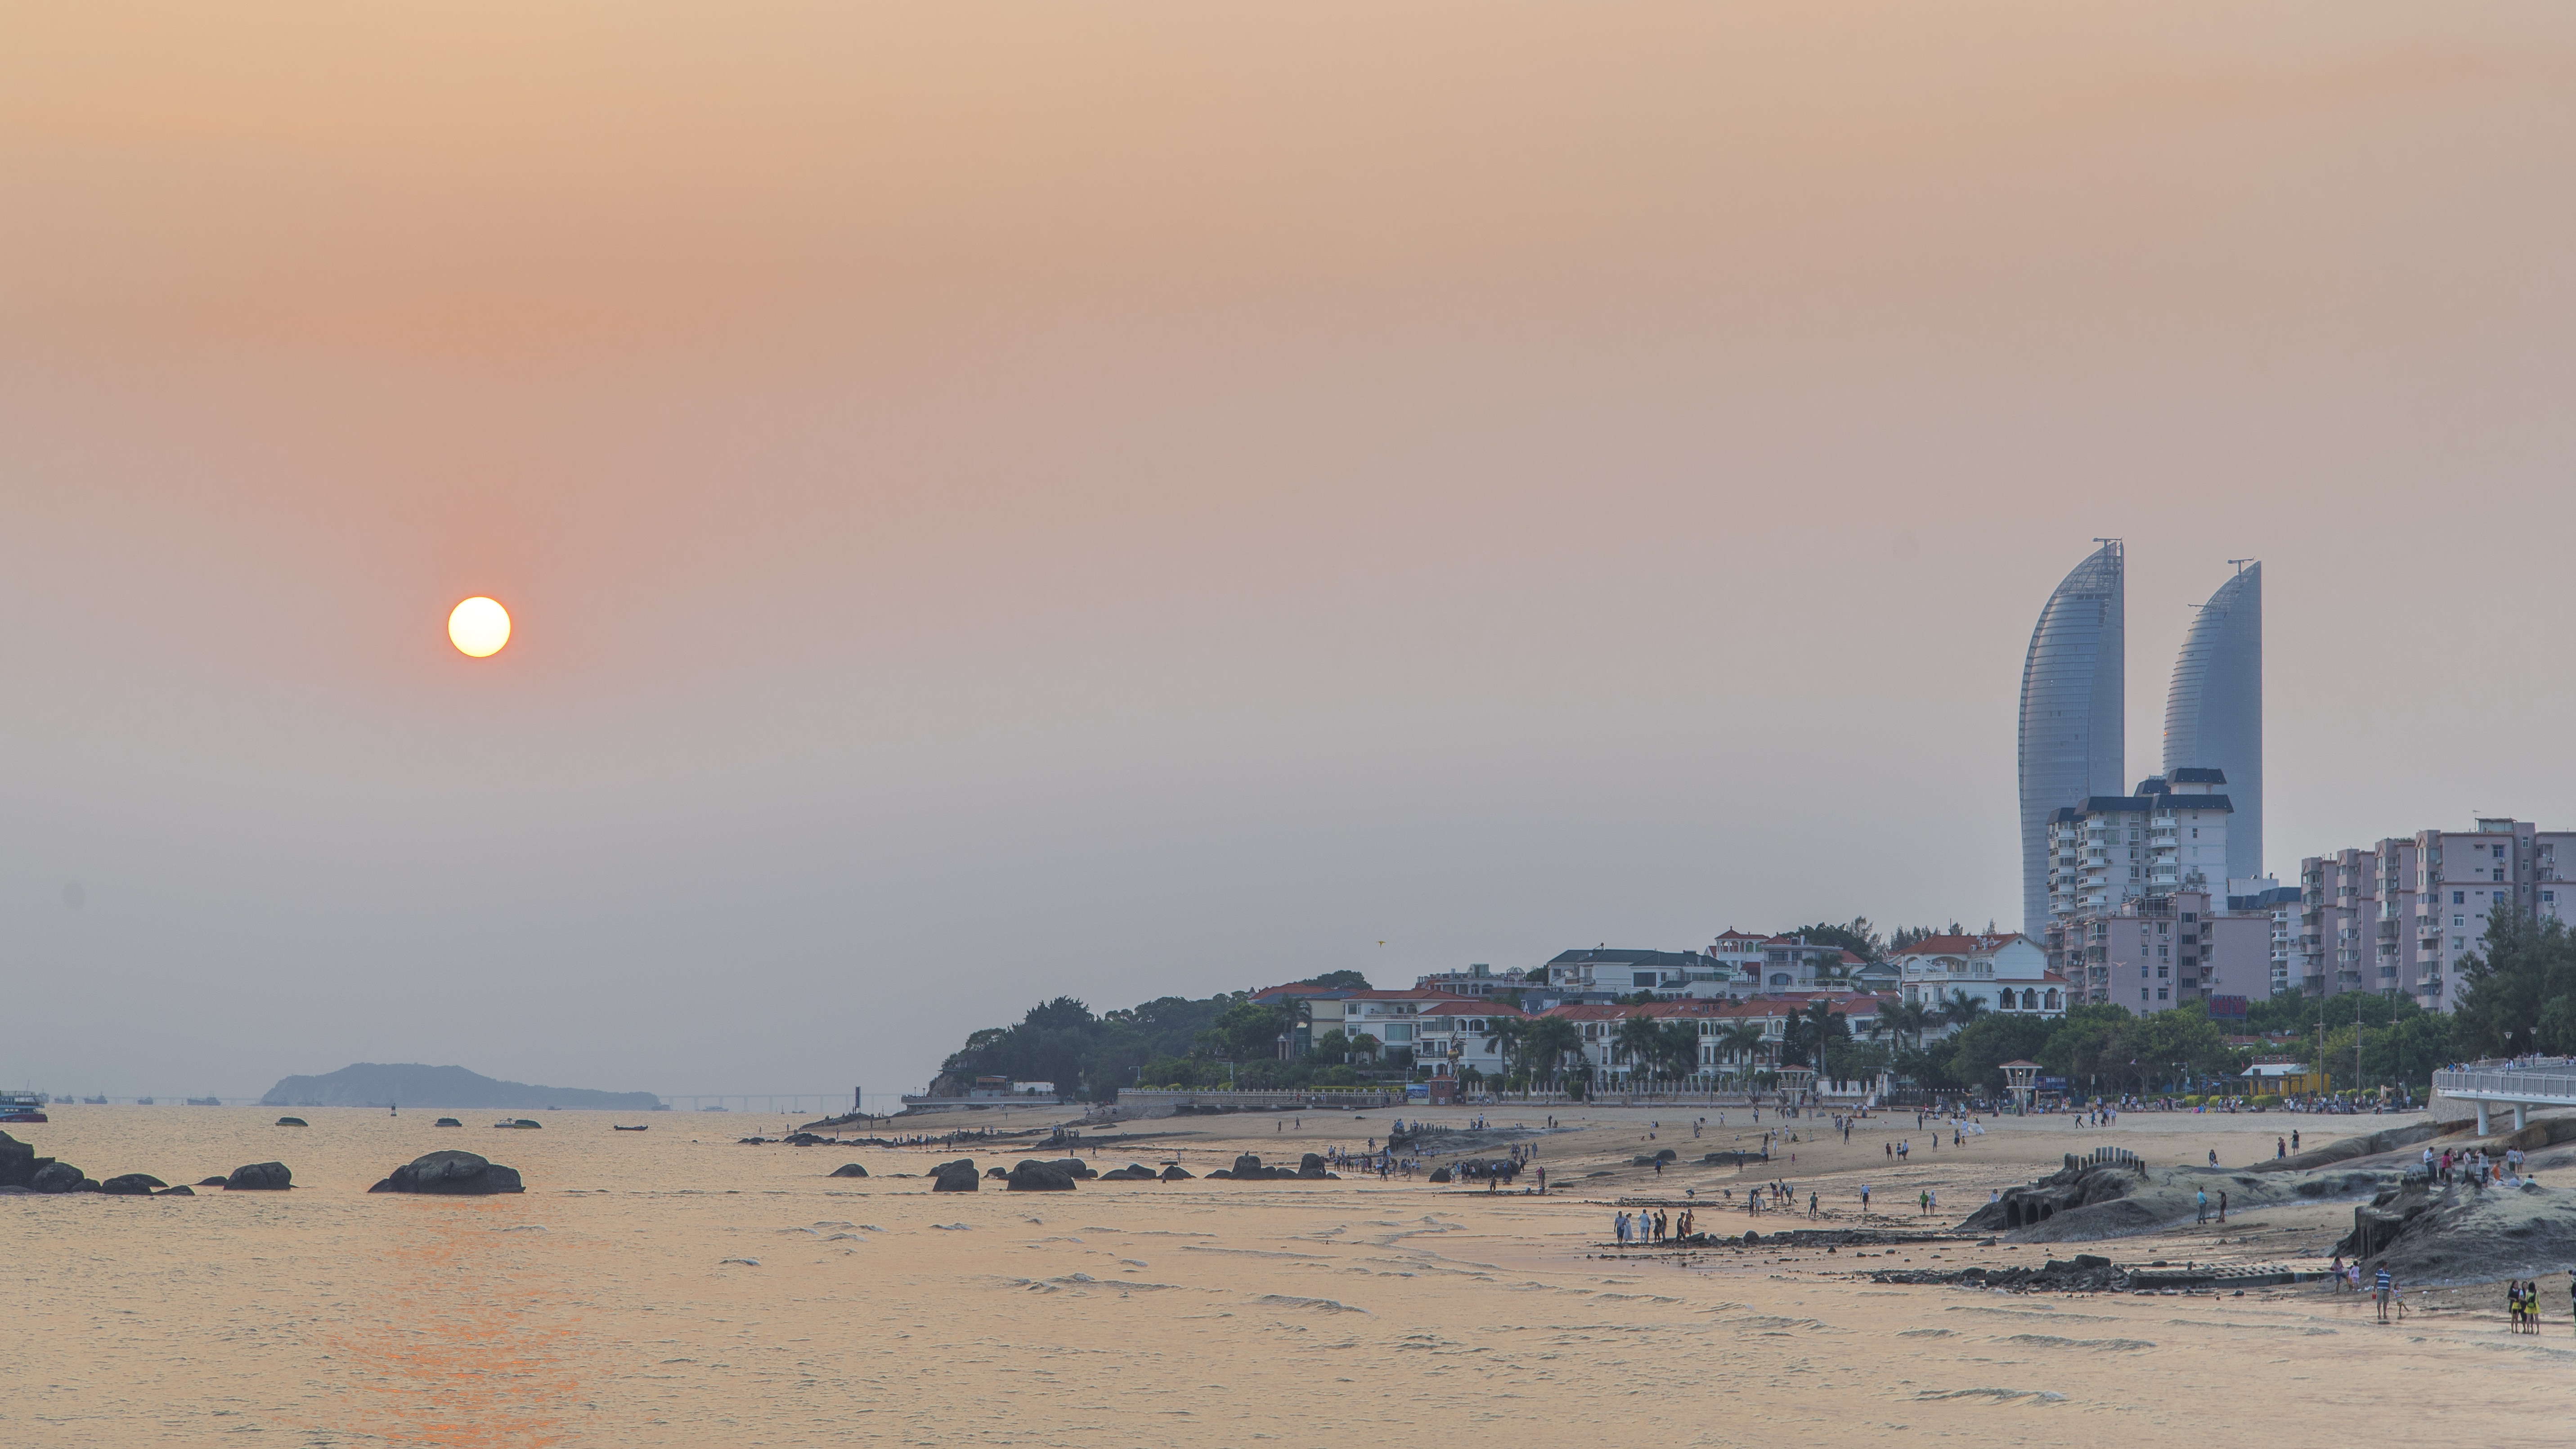
beach, sea, coast, sand, ocean, horizon, sunset, skyline, morning, shore, dawn, dusk, haze, bay, body of water, china, atmospheric phenomenon